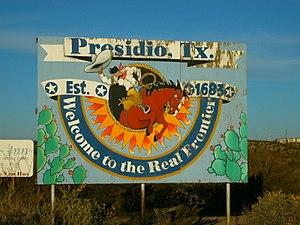
La ville de Presidio est située dans le comté de Presidio, dans l’État du Texas, aux États-Unis. Sa population s’élevait à 4 426 habitants lors du recensement de 2010.